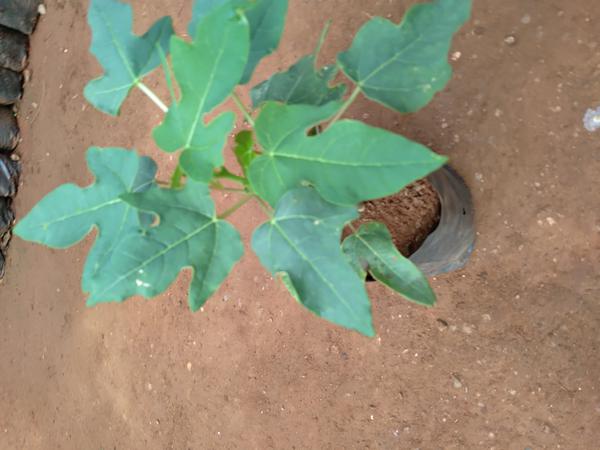
Plant: Pappaya